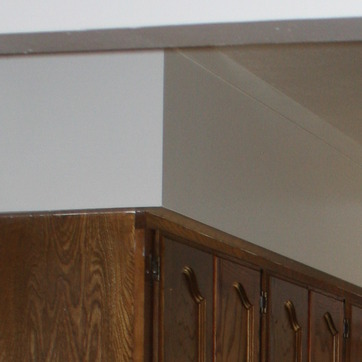
Material: painted